Boyfriends with Girlfriends

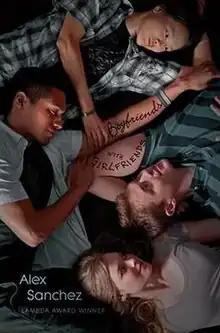

Boyfriends with Girlfriends is a 2011 young adult novel by Alex Sánchez. The book was published by Simon & Schuster and deals with the pressures of teens coming to terms with their sexuality and of coming of age. Sanchez began working on the novel after receiving e-mails from teens who were being criticized by both their straight and homosexual peers for being bisexual. "Boyfriends with Girlfriends" has been nominated for a Lambda Literary Award and was a 2012 ALA Rainbow Bridge List novel.